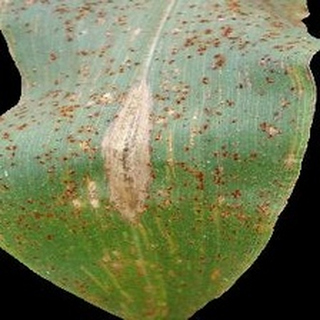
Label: corn_common_rust